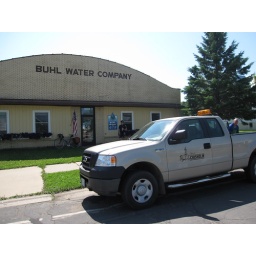
The City of Chisholm gets their office water in Buhl.